Jicarilla Schoolhouse

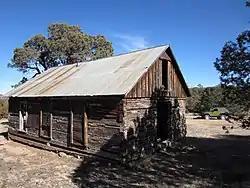

The Jicarilla Schoolhouse, in Jicarilla, New Mexico on New Mexico State Road 349 in Lincoln National Forest, was built in 1907. It was listed on the National Register of Historic Places in 1983.